Color chart

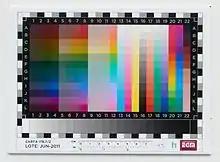
An IT8 color target made in EGM Laboratories in Barcelona, Spain. It has a very big gamut, slightly bigger than the ProPhoto color space.

Standardized IT8 charts, also called IT8 targets, are made by several companies, including Coloraid.de, Fujifilm, Kodak, LaserSoft Imaging. Unlike ColorChecker charts, IT8 charts are supplied with measurement values and can be used to create ICC color profiles by software, "e.g.", for digital cameras, to create reproducible color management.